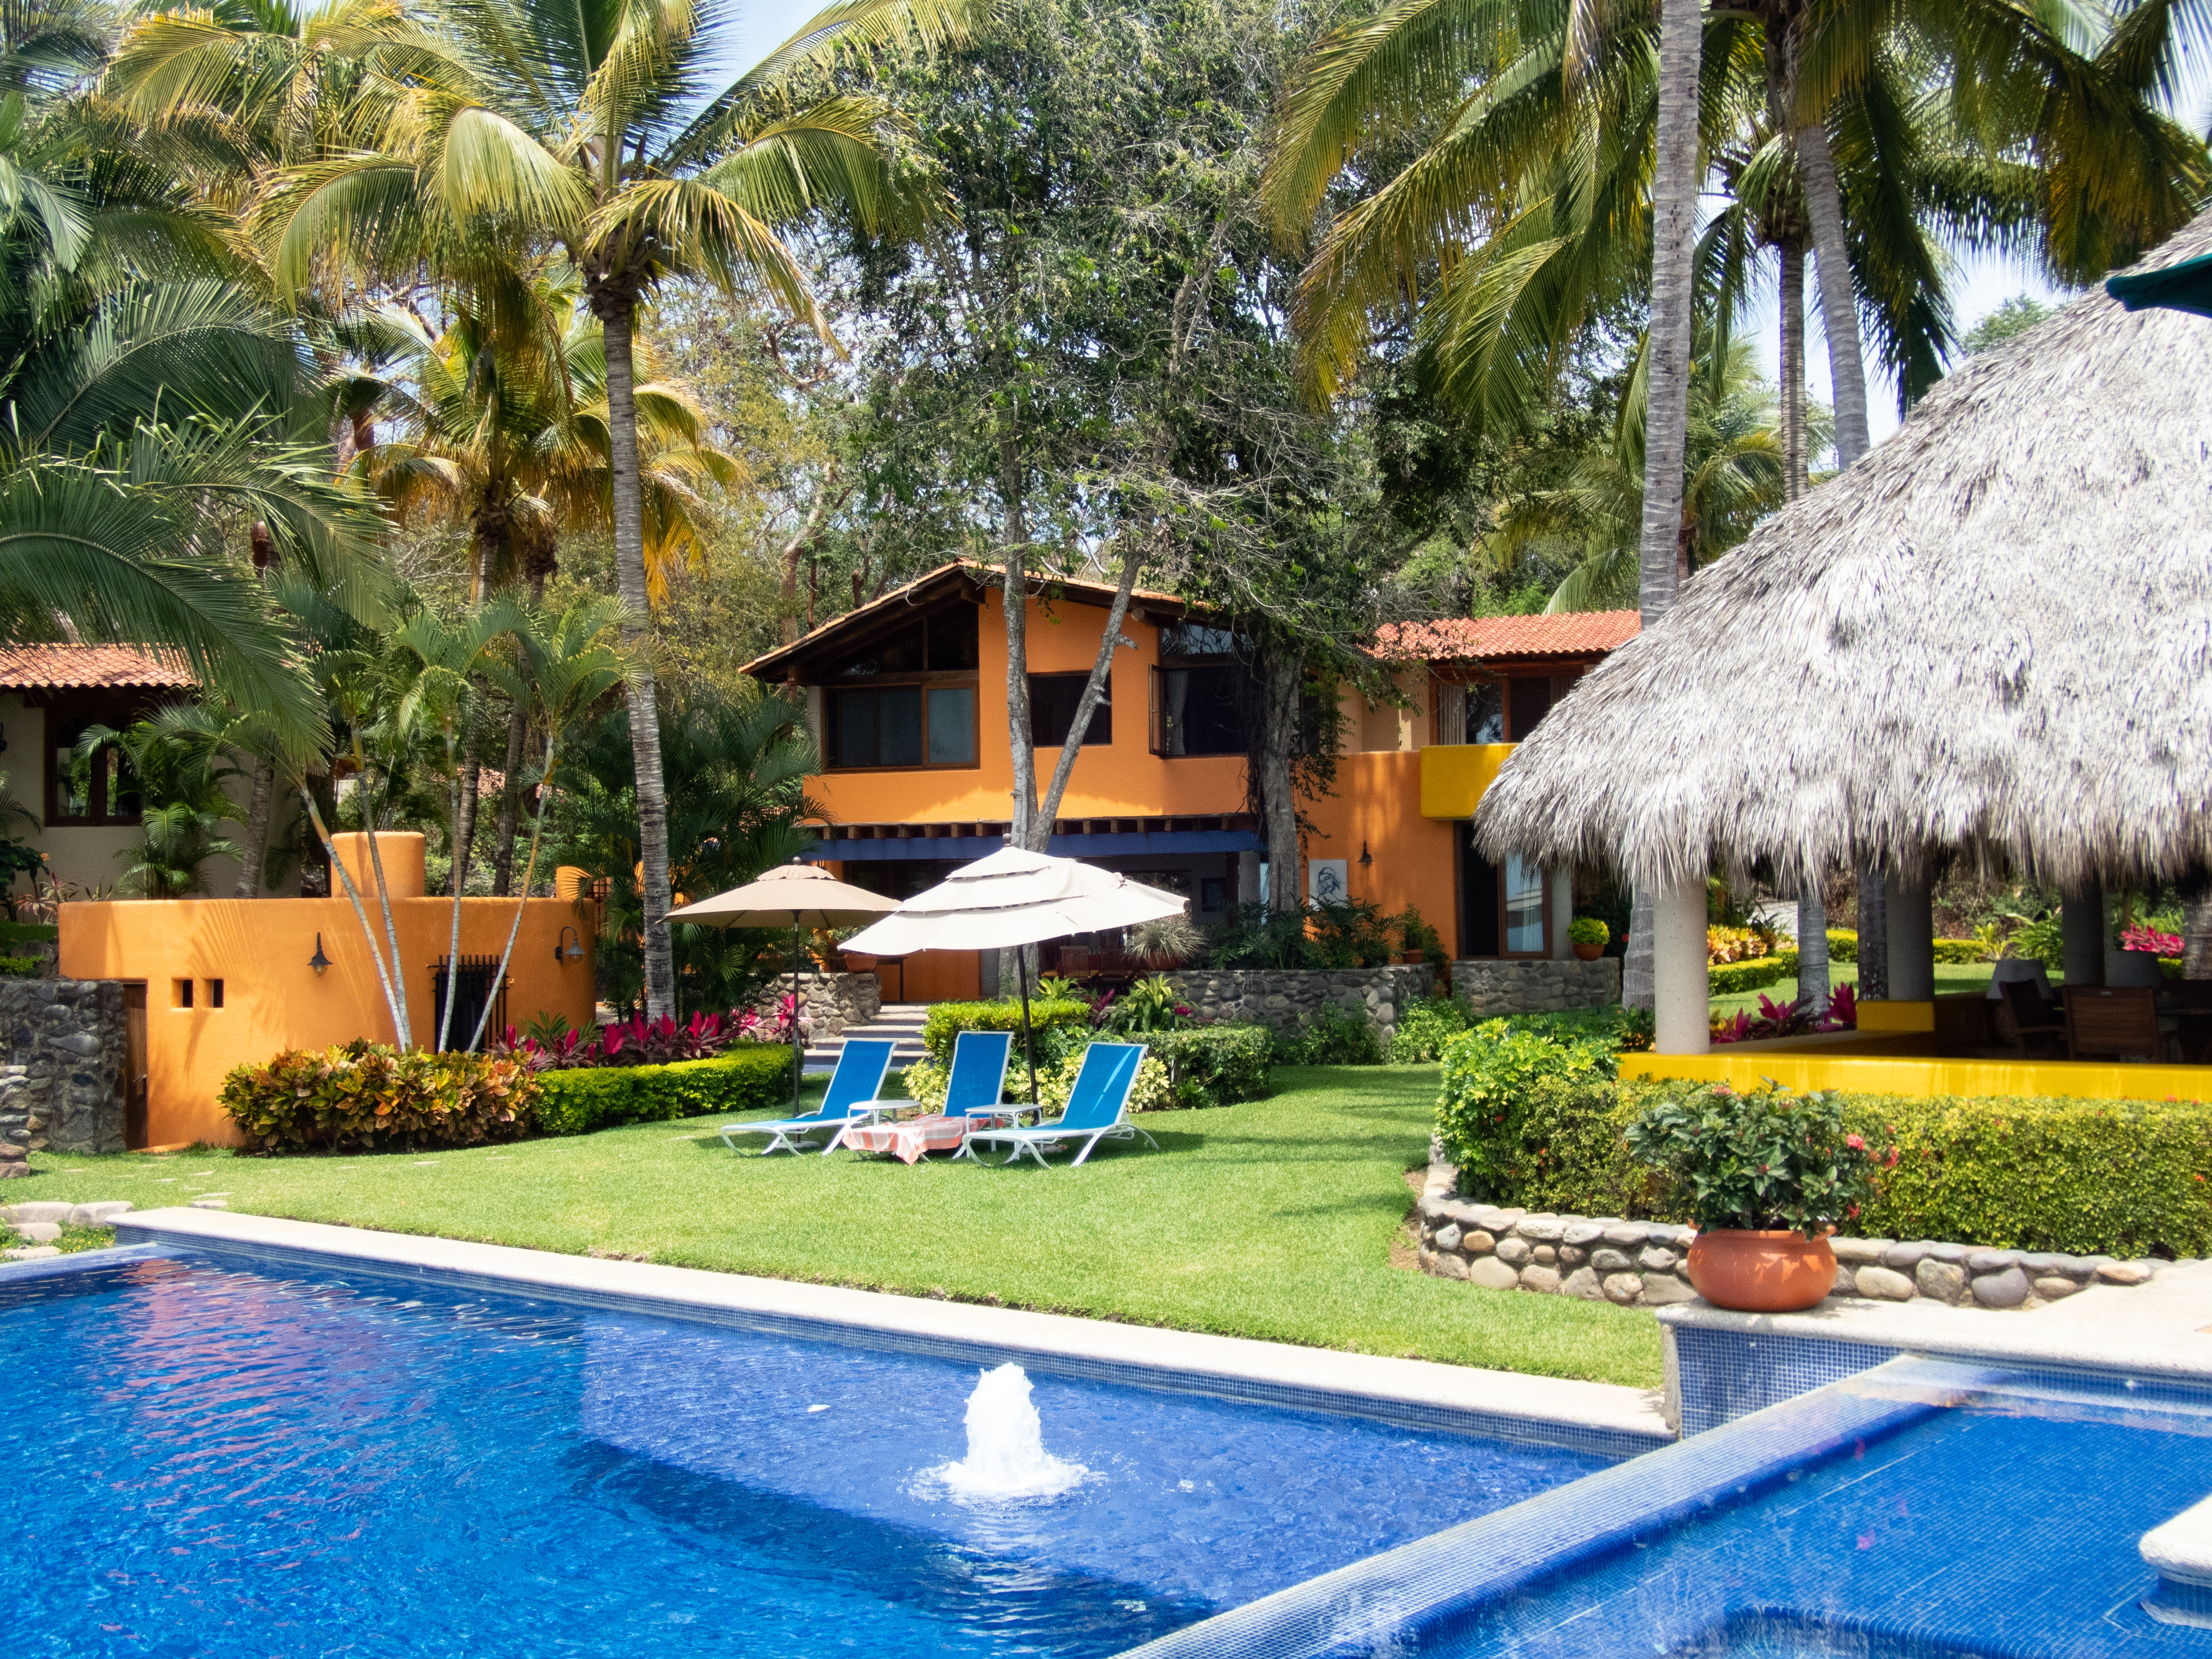
beach house, beach, house, garden, backyard, swimming pool, resort, property, building, real estate, vacation, eco hotel, leisure, villa, estate, home, palm tree, tree, hotel, architecture, resort town, hacienda, landscape, arecales, seaside resort, cottage, tropics